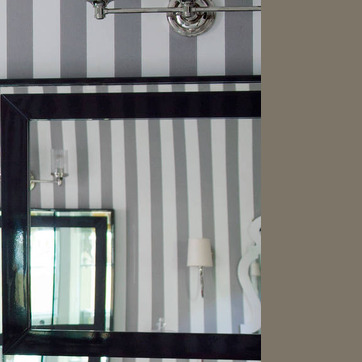
Material: mirror